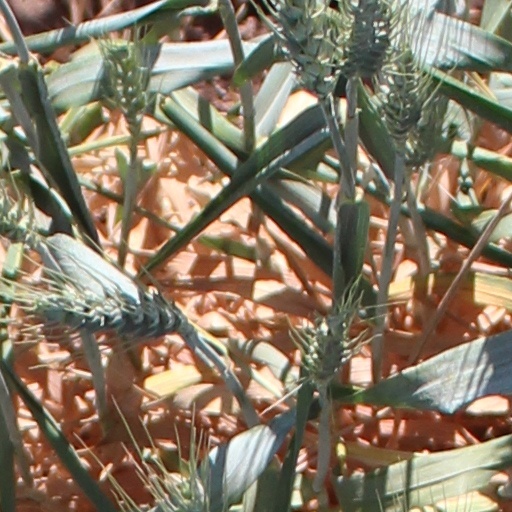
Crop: wheat